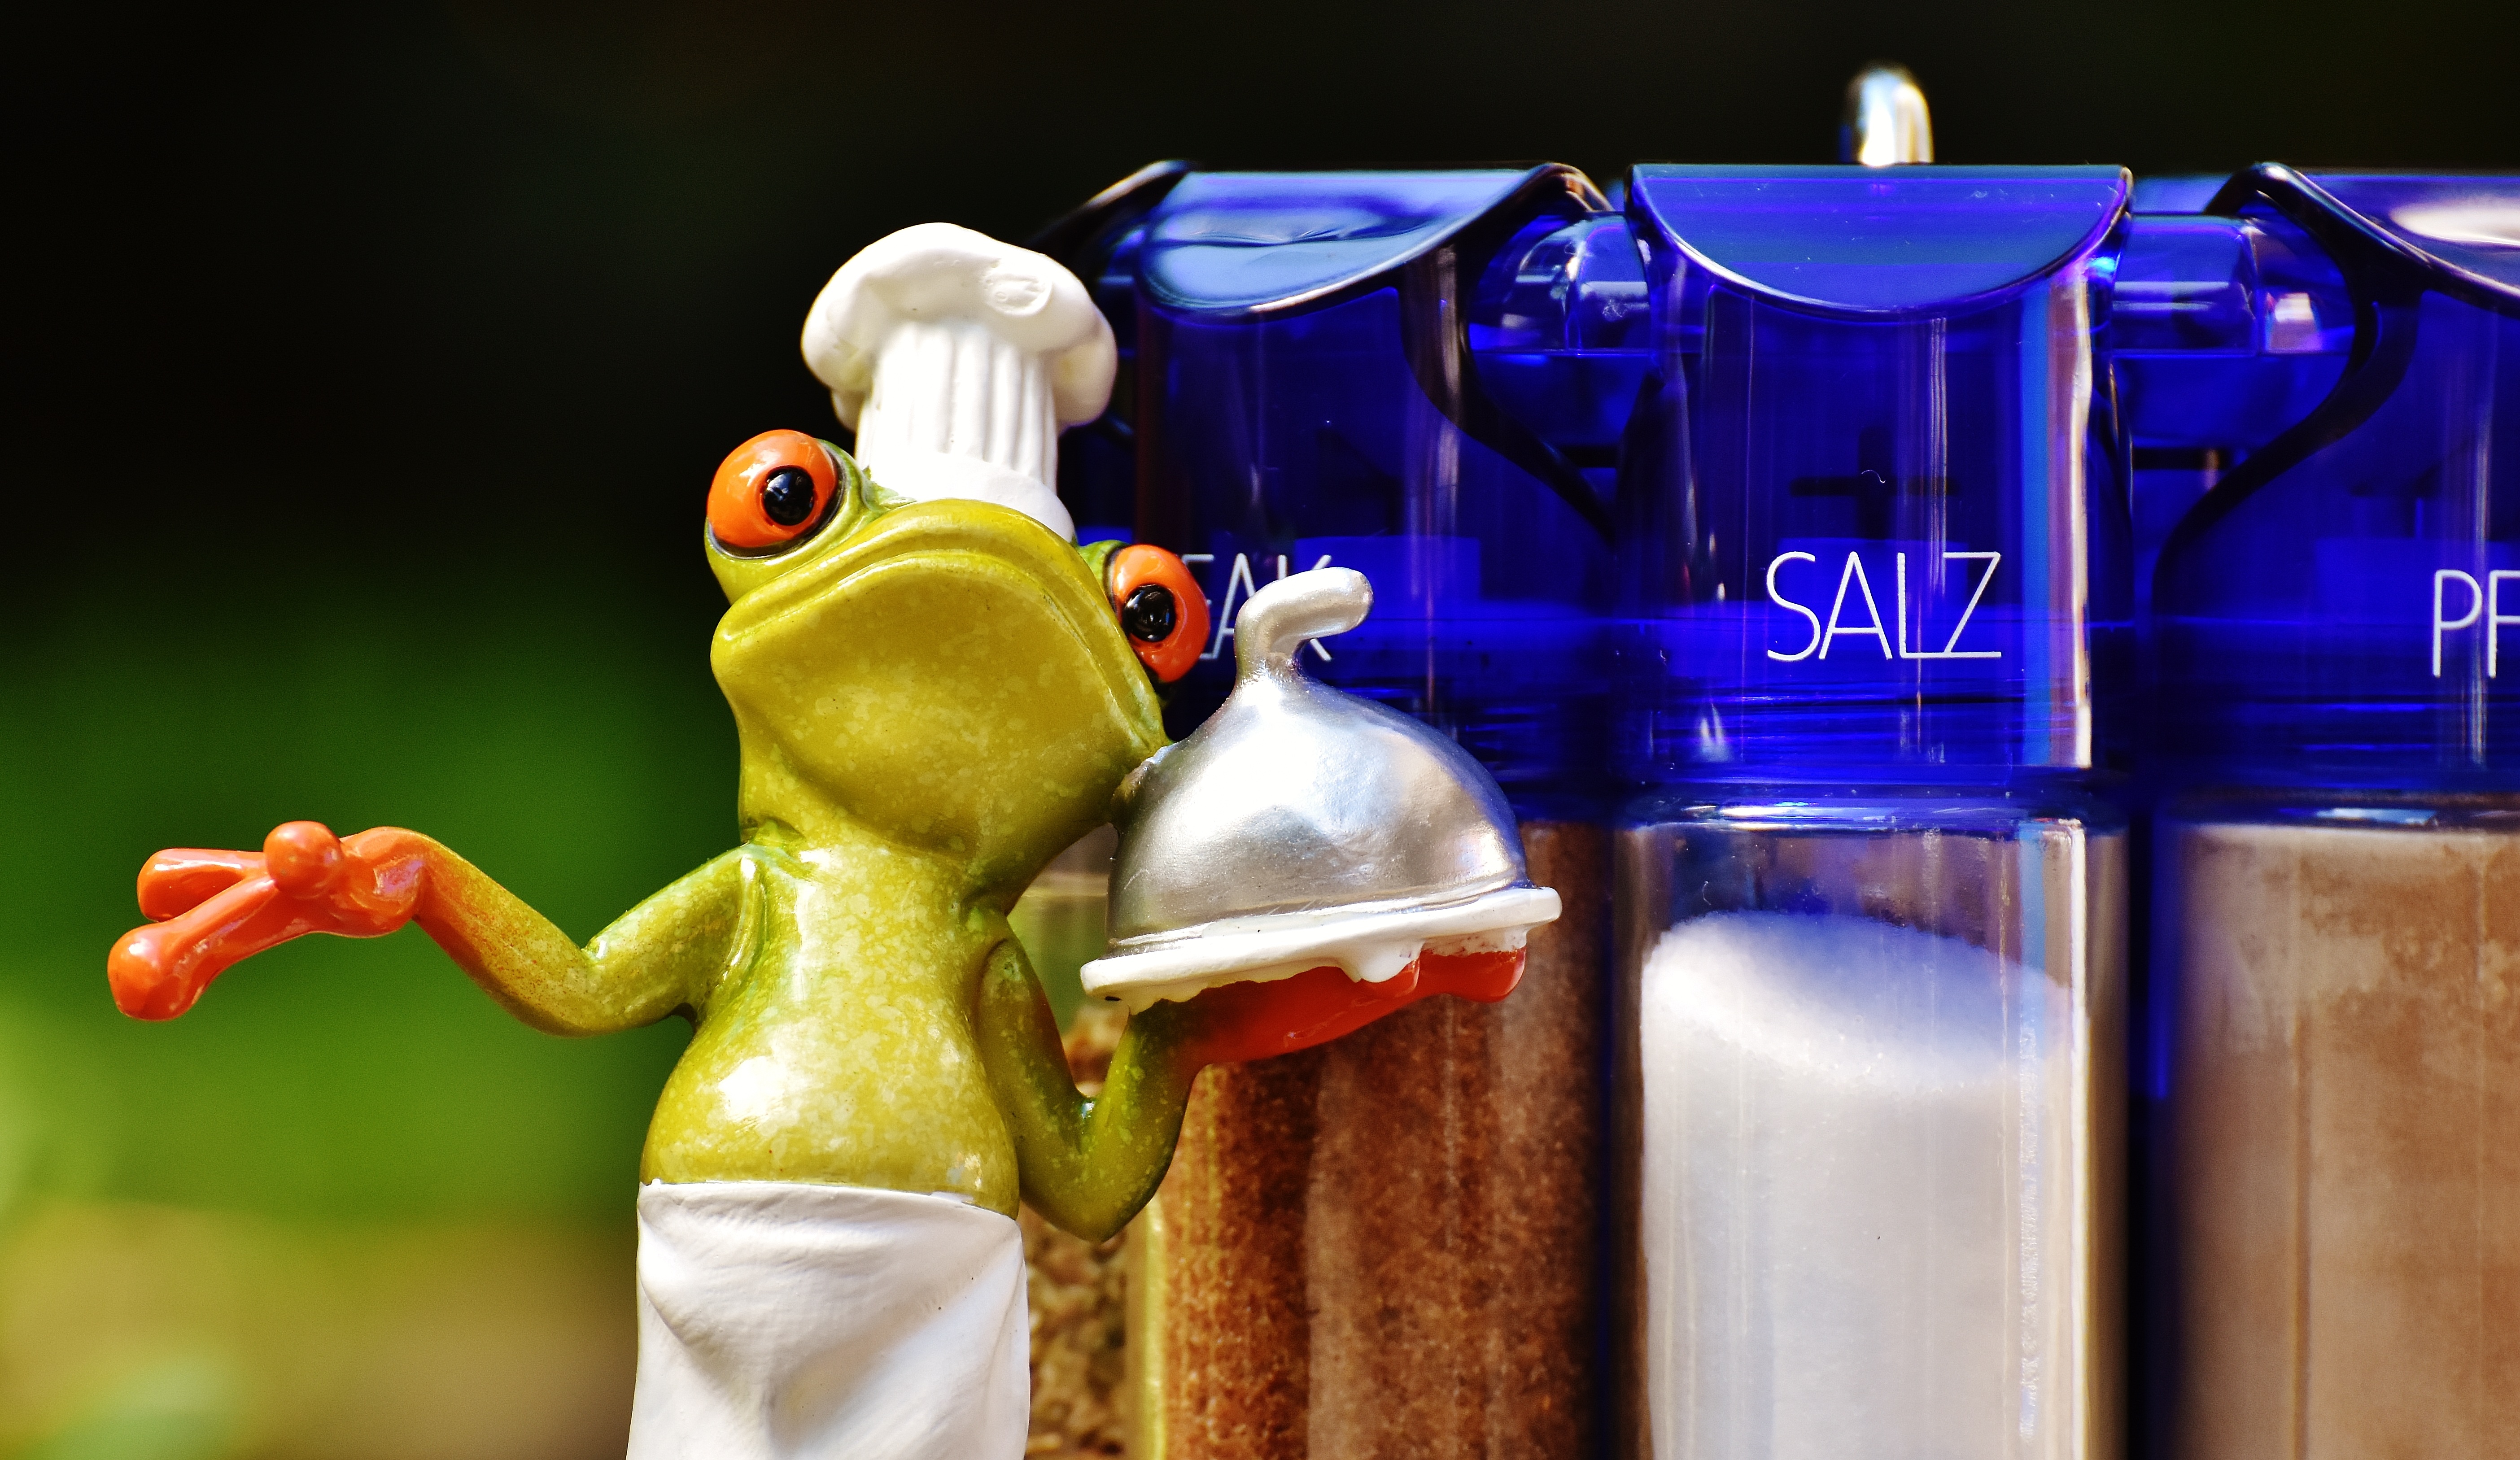
cute, cooking, ingredient, color, kitchen, drink, frog, eat, toy, preparation, cook, fig, spices, funny, frogs